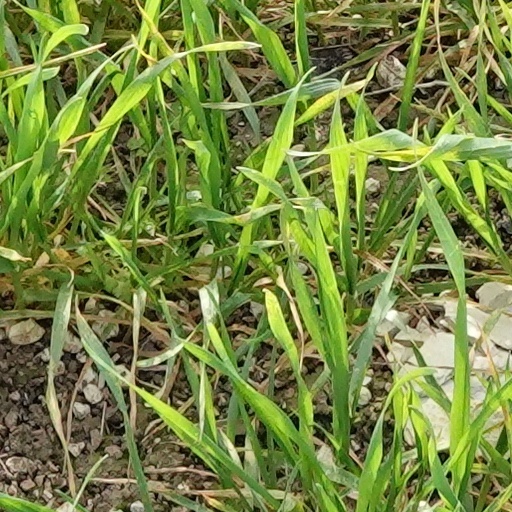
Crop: wheat